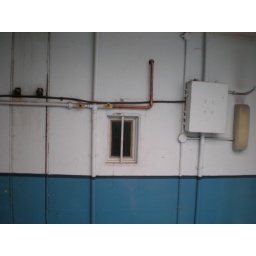
Pipes, a small window, a light and a white box with unknown function found in a stairwell.